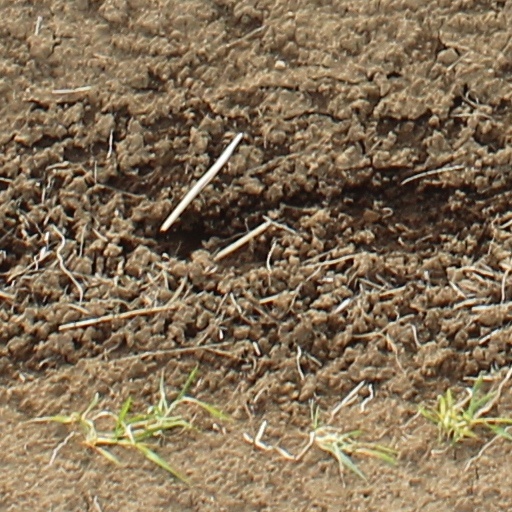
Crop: wheat